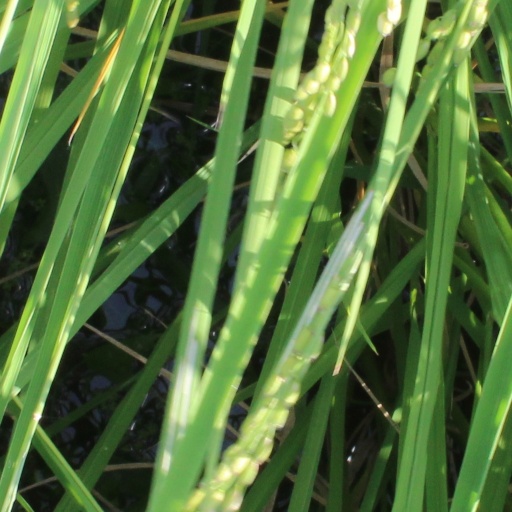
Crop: rice